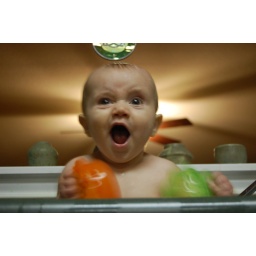
bathtime in the kitchen sink